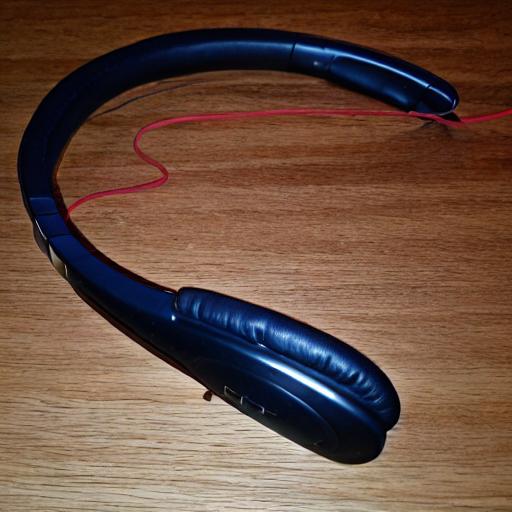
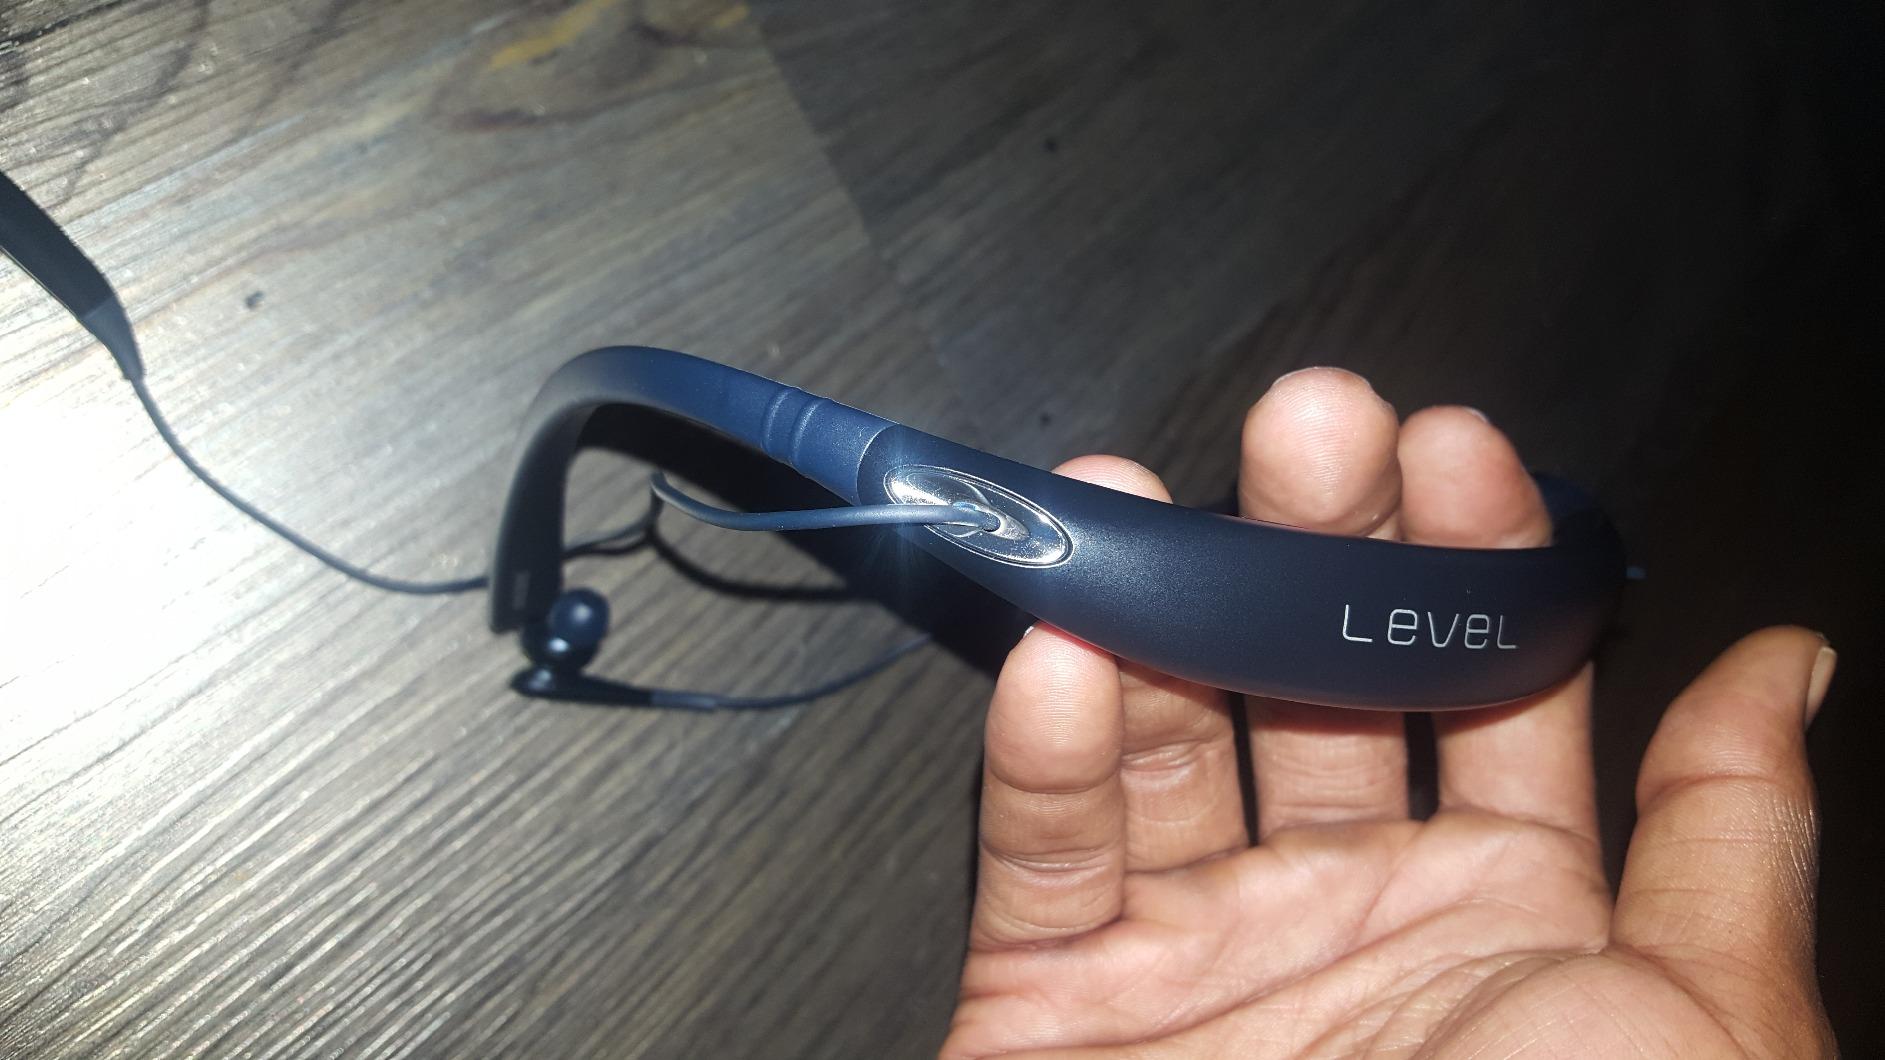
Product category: headphones
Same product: no